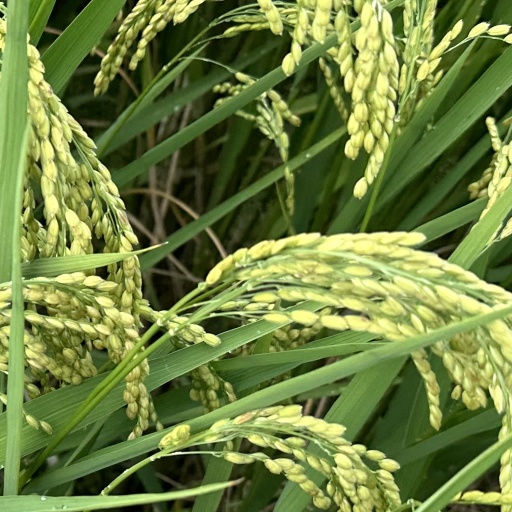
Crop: rice